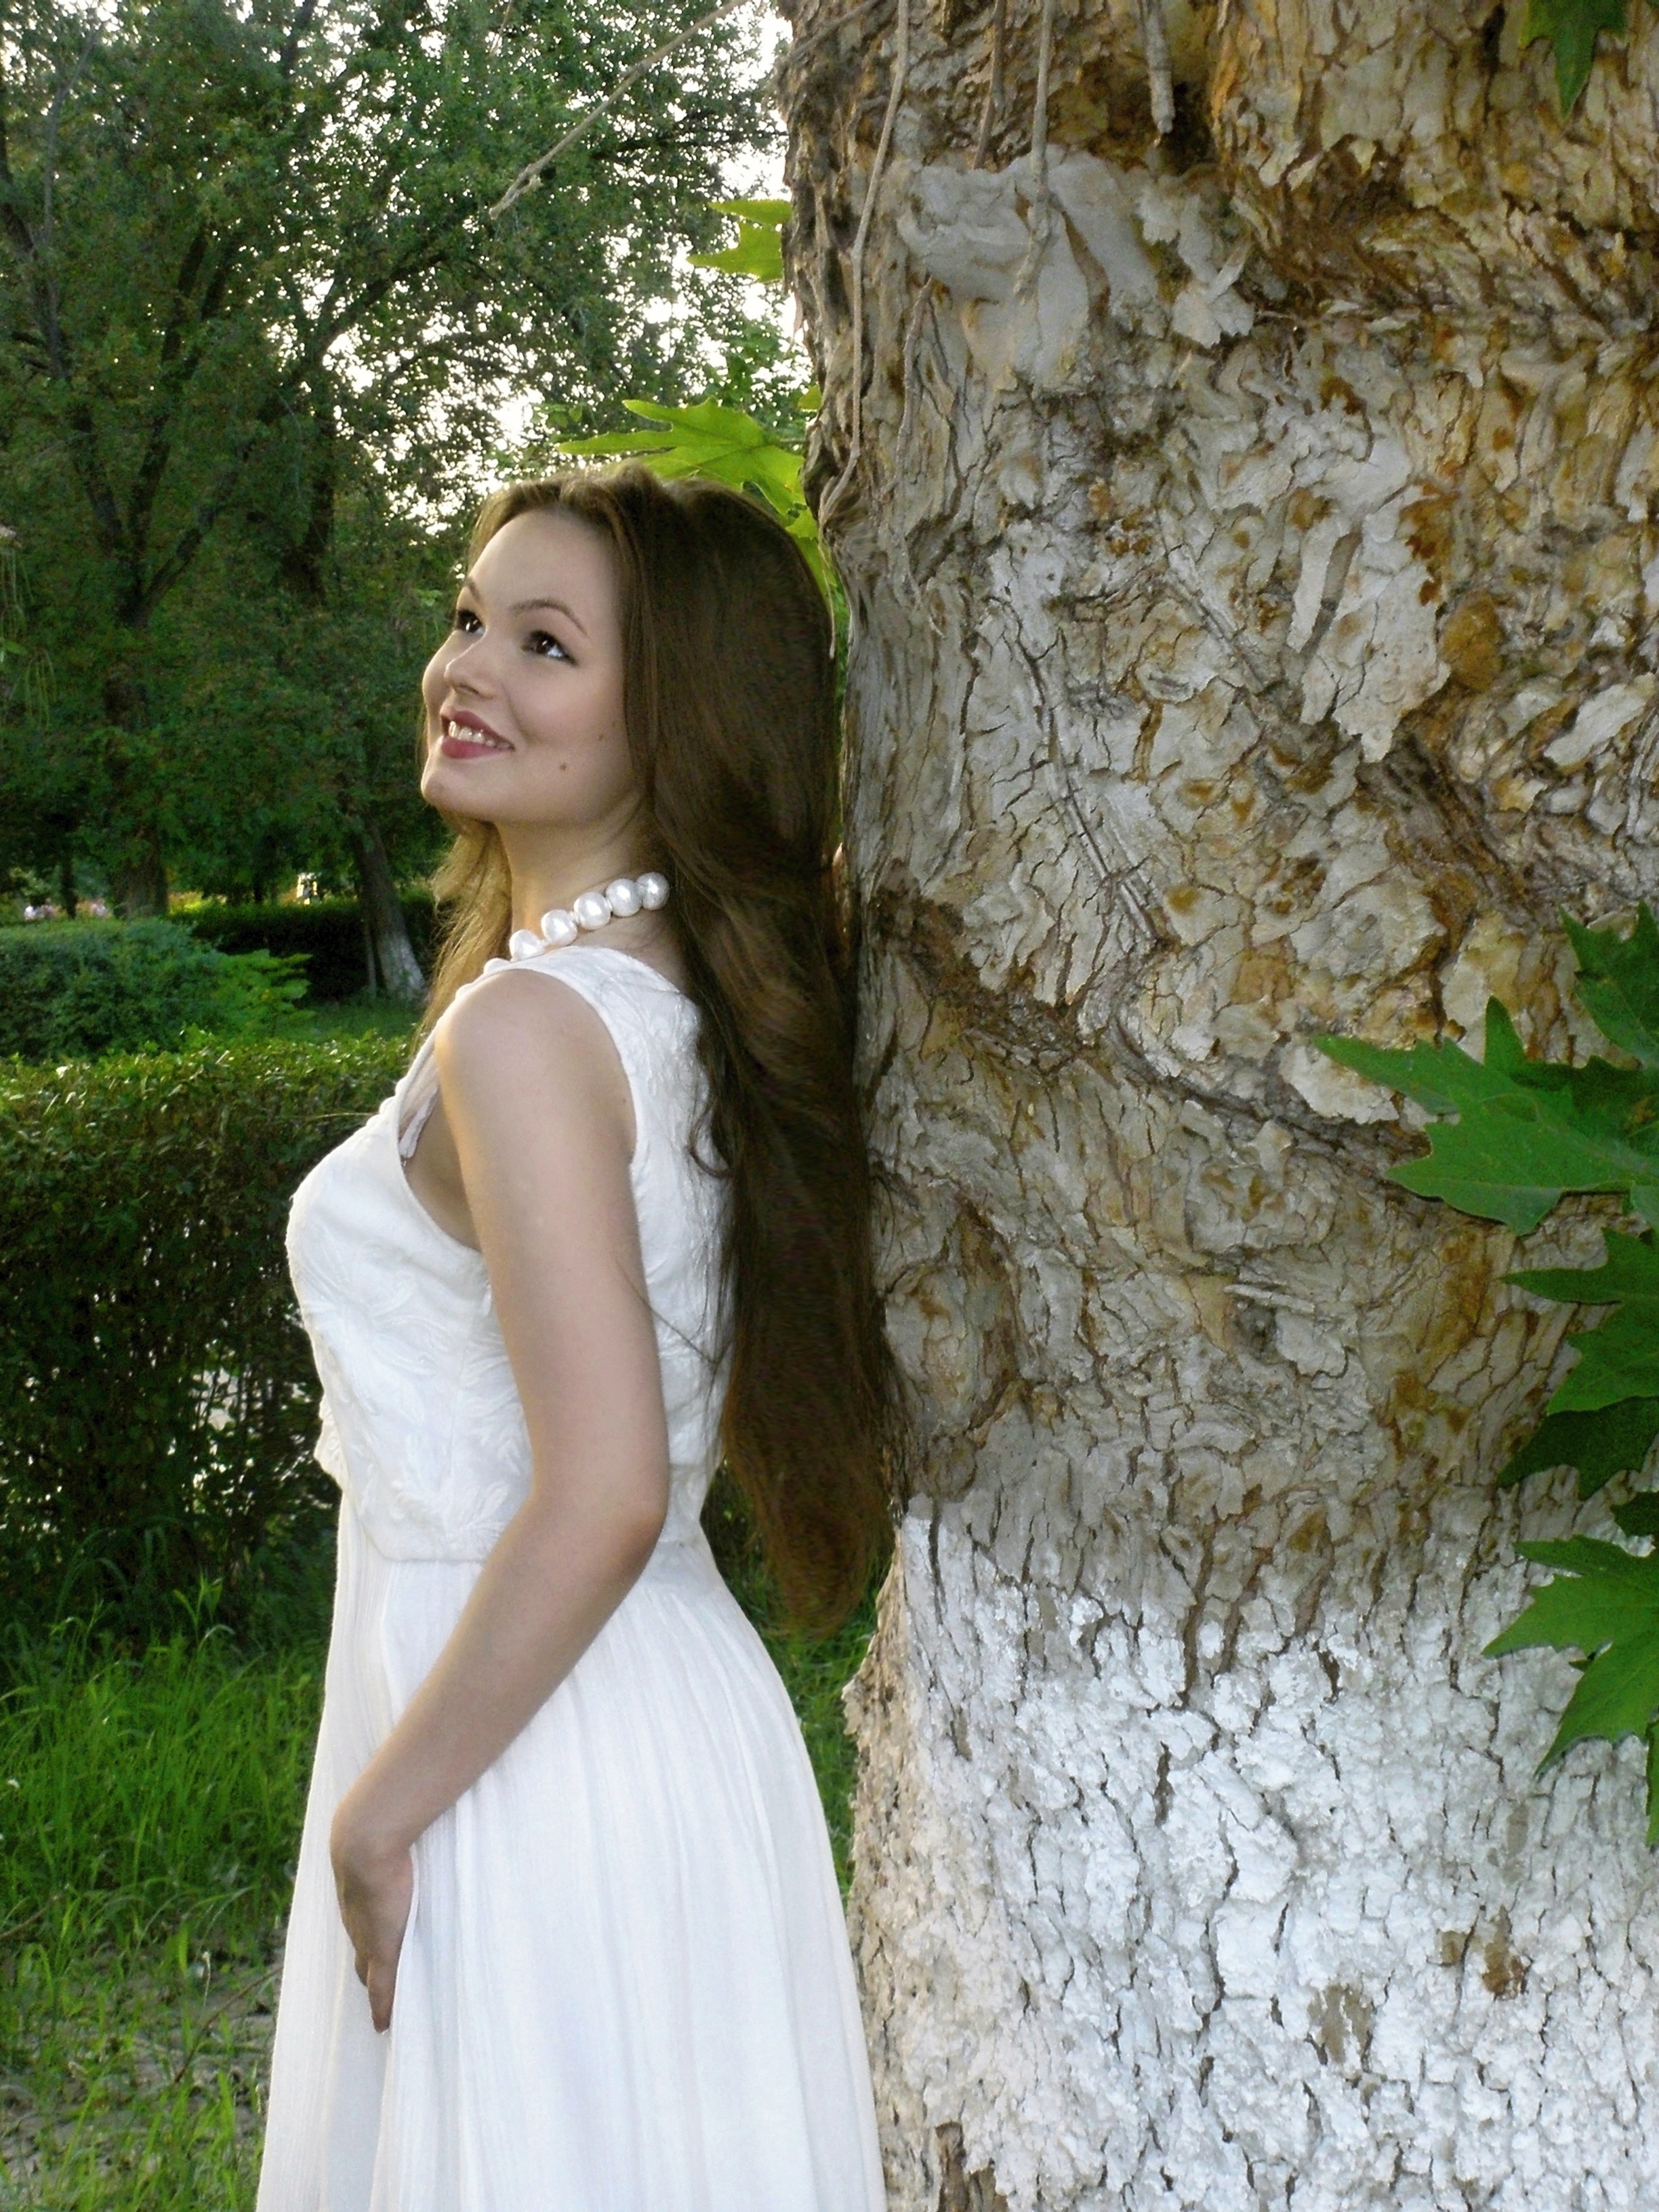
tree, nature, people, girl, sun, woman, hair, photography, flower, photo, summer, vacation, female, portrait, model, spring, green, youth, park, clothing, wedding, wedding dress, bride, smile, long hair, stroll, posing, girls, dress, photograph, beauty, joy, beautiful, pretty, woodland, photoshoot, gown, photo shoot, ease, bridal clothing